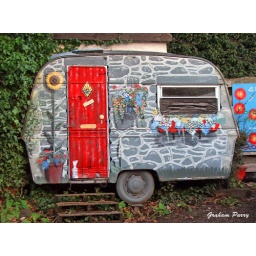
Seen down a back street near the river in Llangollen,just couldn't resist it!